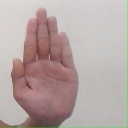
अक्षर: ध